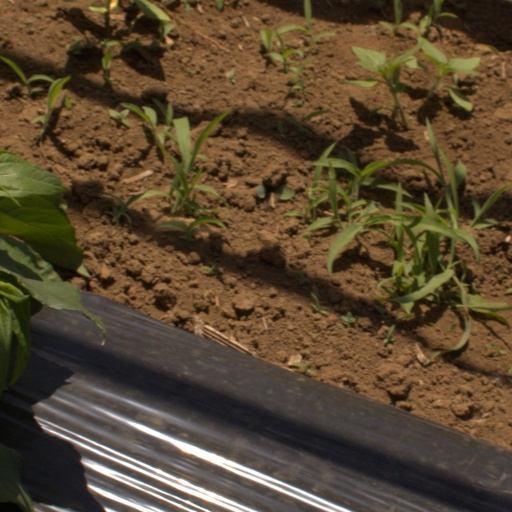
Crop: Jerusalem artichoke